The Doon School

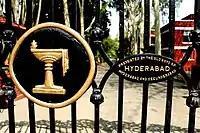
In March 2020, the school closed for the first time since its founding, following the COVID-19 outbreak.

In 1947, there were around 300 boys studying at Doon, out of which 50-60 were Muslims, 15-20 Sikhs, 15-20 Parsees, 6-7 Christians, and the remaining two-thirds Hindu. The first cohort of students left school in 1938, and during the Second World War, about 65 Doon students served in the Army, Navy or Air Force. In 1948, Foot returned to England for "family reasons", and John Martyn became the second headmaster. After the Indian Independence, Martyn's friends suggested it would be a mistake to stay on in India, but he later wrote: "They could not have been more wrong. I have found my life much pleasanter than before...although no one had previously ever done or said anything to make me feel at all unwelcome, from now on it was often made quite explicit that I was very welcome." While Foot and Martyn were determined to model Doon on Eton and Harrow, they both agreed that Doon should cater primarily for Indian boys—and not the sons of British expatriates—in order to create a uniquely Indian public school rather than a transplanted British institution. Foot did not want Doon to be considered elitist. In a paper surveying the new school, presented to the Royal Society of Arts, London in 1947, Foot wrote: "In language we have never intended to base our instruction on the Classics in the way that Latin is still the centre pin of the English Public School. The great majority of boys take Urdu or Hindi." Martyn retired as headmaster in 1966 and became a managing trustee of Indian Cheshire Homes.